Collina d'Oro

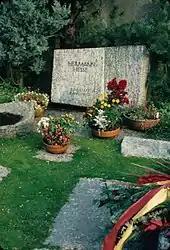
Hermann Hesse's Grave in Montagnola

The merger of several formerly separate properties of the monastery of S. Abbondio in Como in 1535, led to the establishment of the "Concilium Sancti Abundii" which covered not only Gentilino but the village of Montagnola with the hamlets of Vigilio, Orino, Arasio, Certenago, Poprino, Barca and Scairolo. An inventory of the monastery mentioned the presence of a fortress at Arasio.